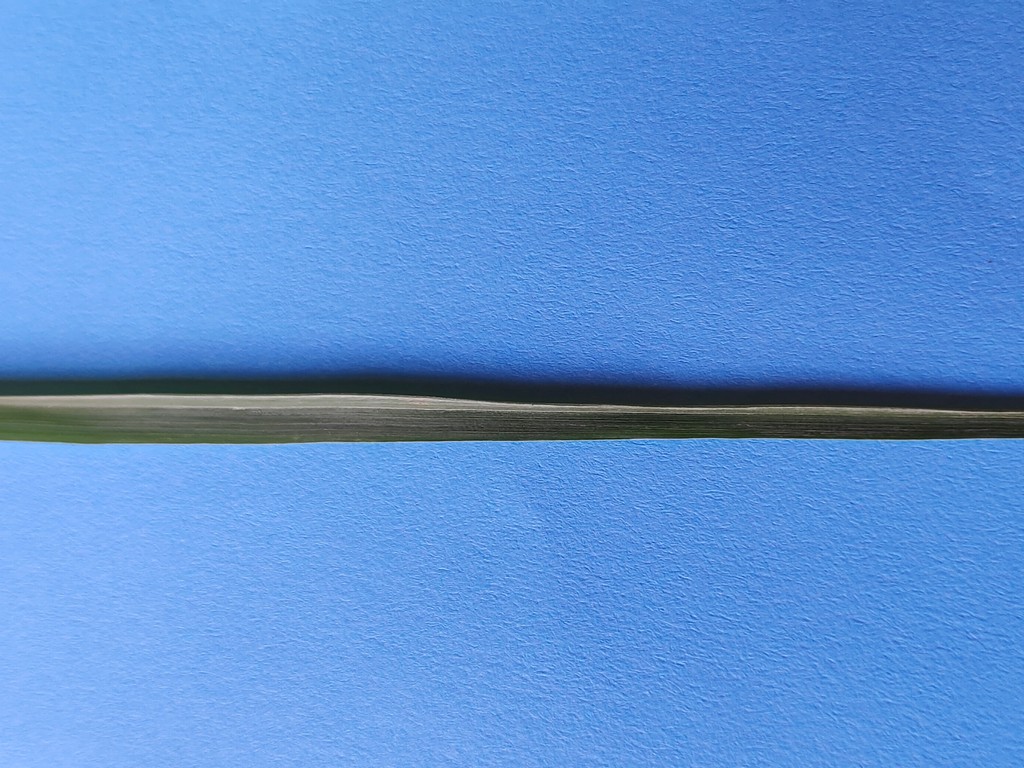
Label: Healthy